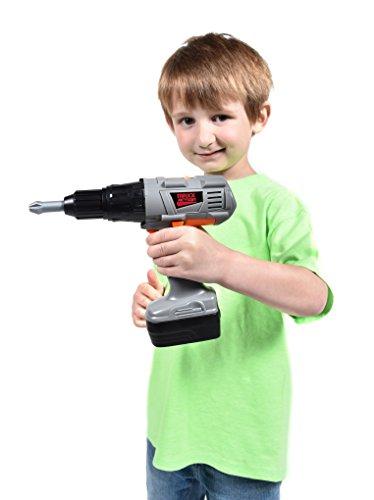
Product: Maxx Action Power Tools Drill with Realistic Drilling Movement and Drill Bit Accessories
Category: Toys & Games | Dress Up & Pretend Play | Pretend Play | Play Tools
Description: Plays well with other Maxx Action toy tools and construction sets.
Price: $14.55